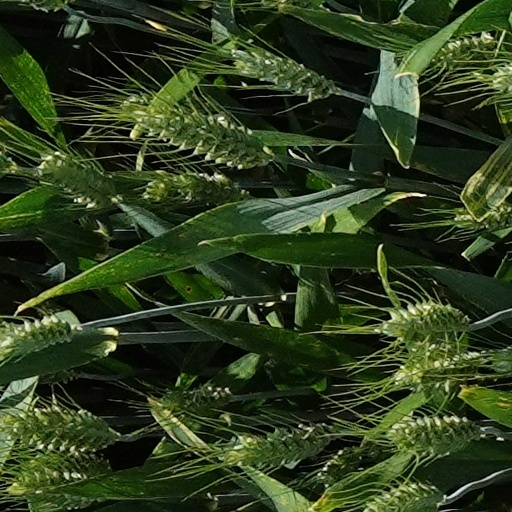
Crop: wheat